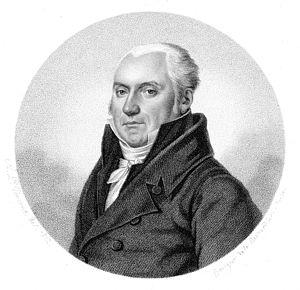
Jean-Jérôme Imbault est un violoniste et un important éditeur de musique français à la fin du XVIIIᵉ siècle et au début du XIXᵉ siècle.